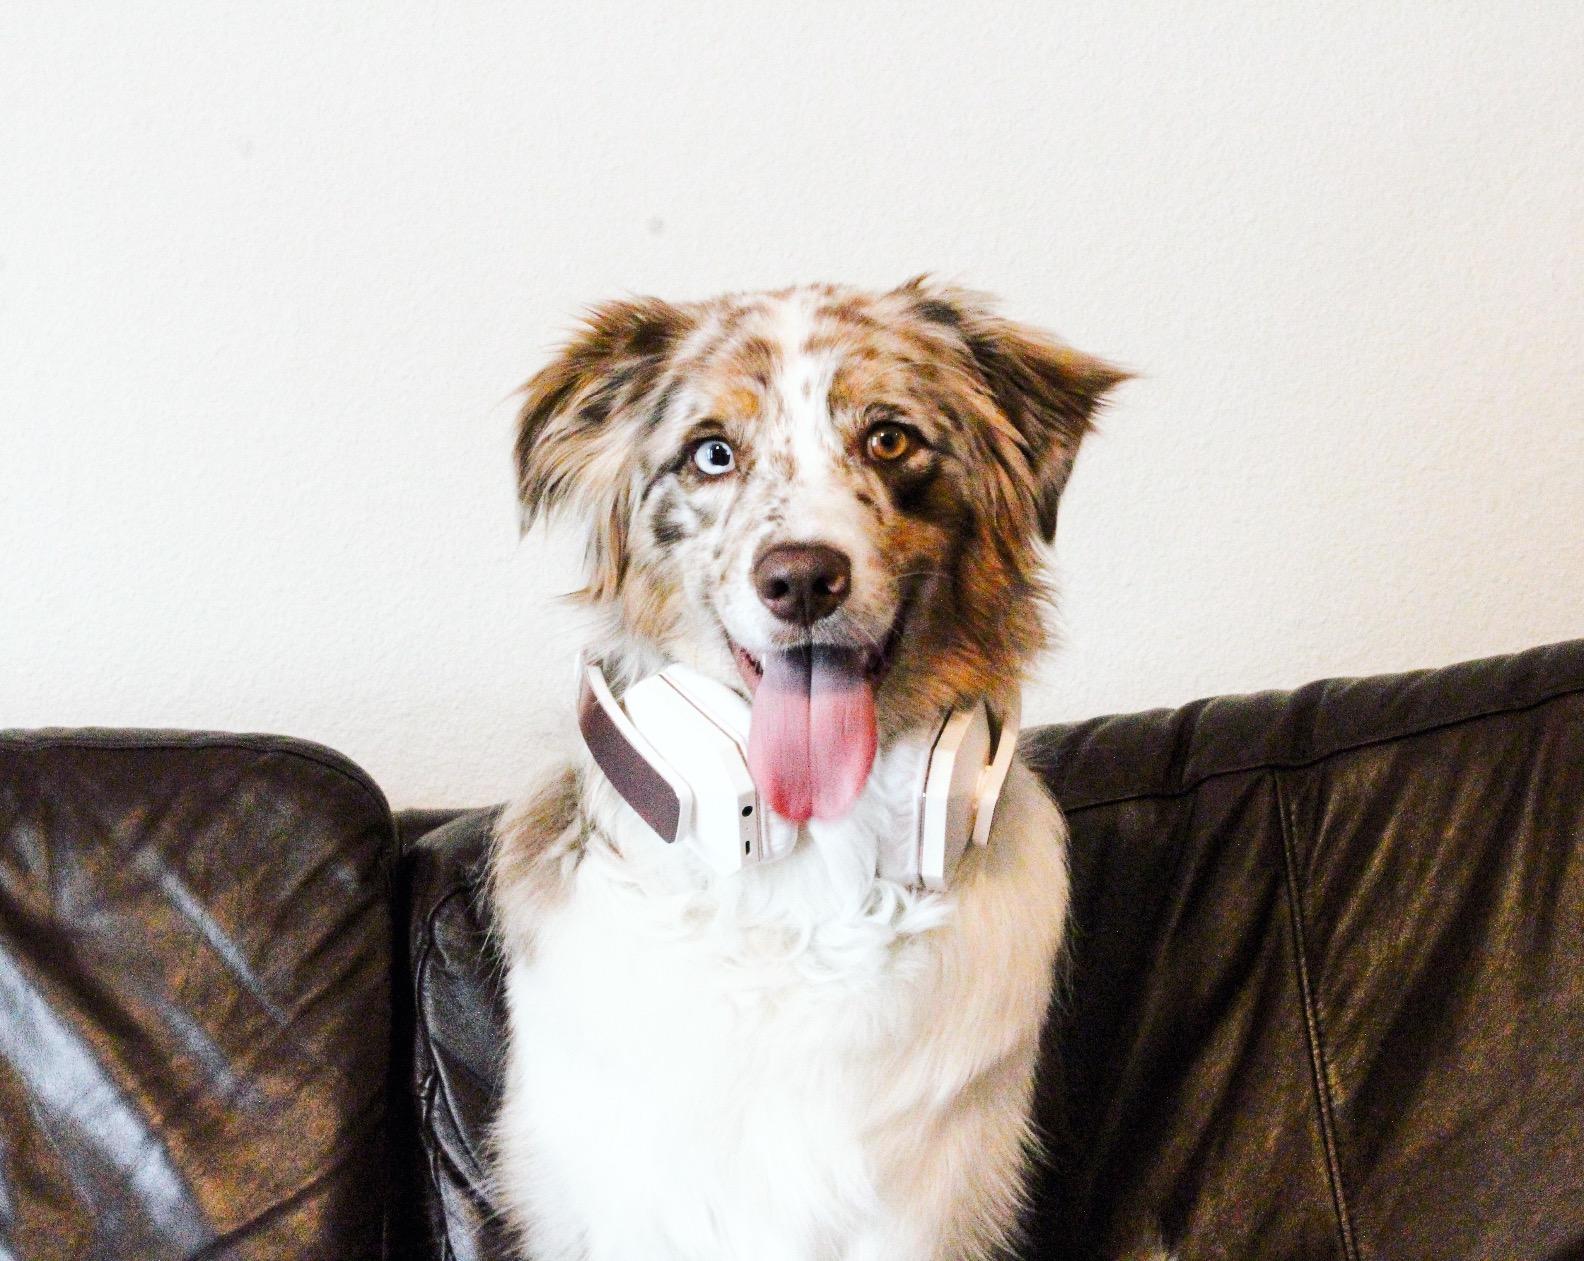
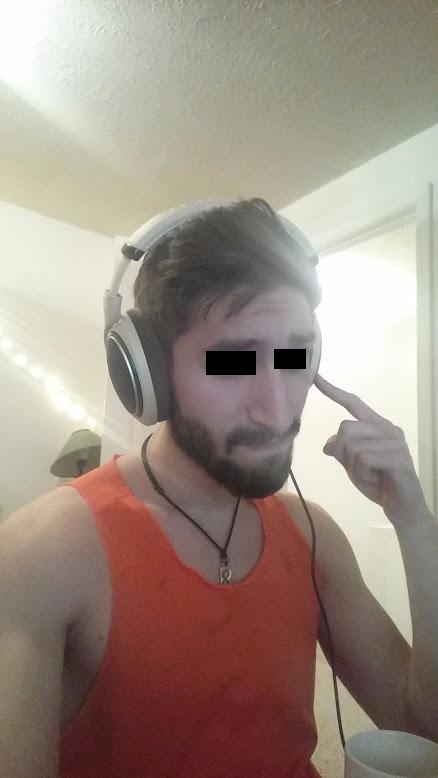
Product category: headphones
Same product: no